Puabi

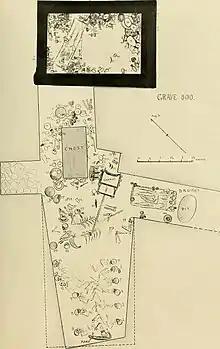
Plan of tomb PG 800, drawn by archaeologist Katharine Woolley

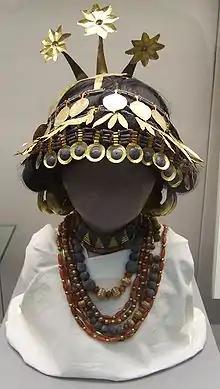
Reconstructed Sumerian headgear necklaces found in the tomb of Puabi on three of her attendants, housed at the British Museum

Puabi (Akkadian: 𒅤𒀜 pu3-AD ), also called Shubad or Shudi-Ad due to a misinterpretation by Sir Charles Woolley, was an important queen in the Sumerian city of Ur, during the First Dynasty of Ur. Commonly labeled as a "queen", her status is somewhat in dispute, although several cylinder seals in her tomb, labeled grave PG 800 at the Royal Cemetery at Ur, identify her by the title ""nin"" or "eresh", a Sumerian word denoting a queen or a priestess. Puabi's seal does not place her in relation to any king or husband, possibly indicating that she ruled in her own right. It has been suggested that she was the second wife of king Meskalamdug. Although little is known about Puabi's life, the discovery of Puabi's tomb and its death pit reveals important information as well as raises questions about Mesopotamian society and culture.